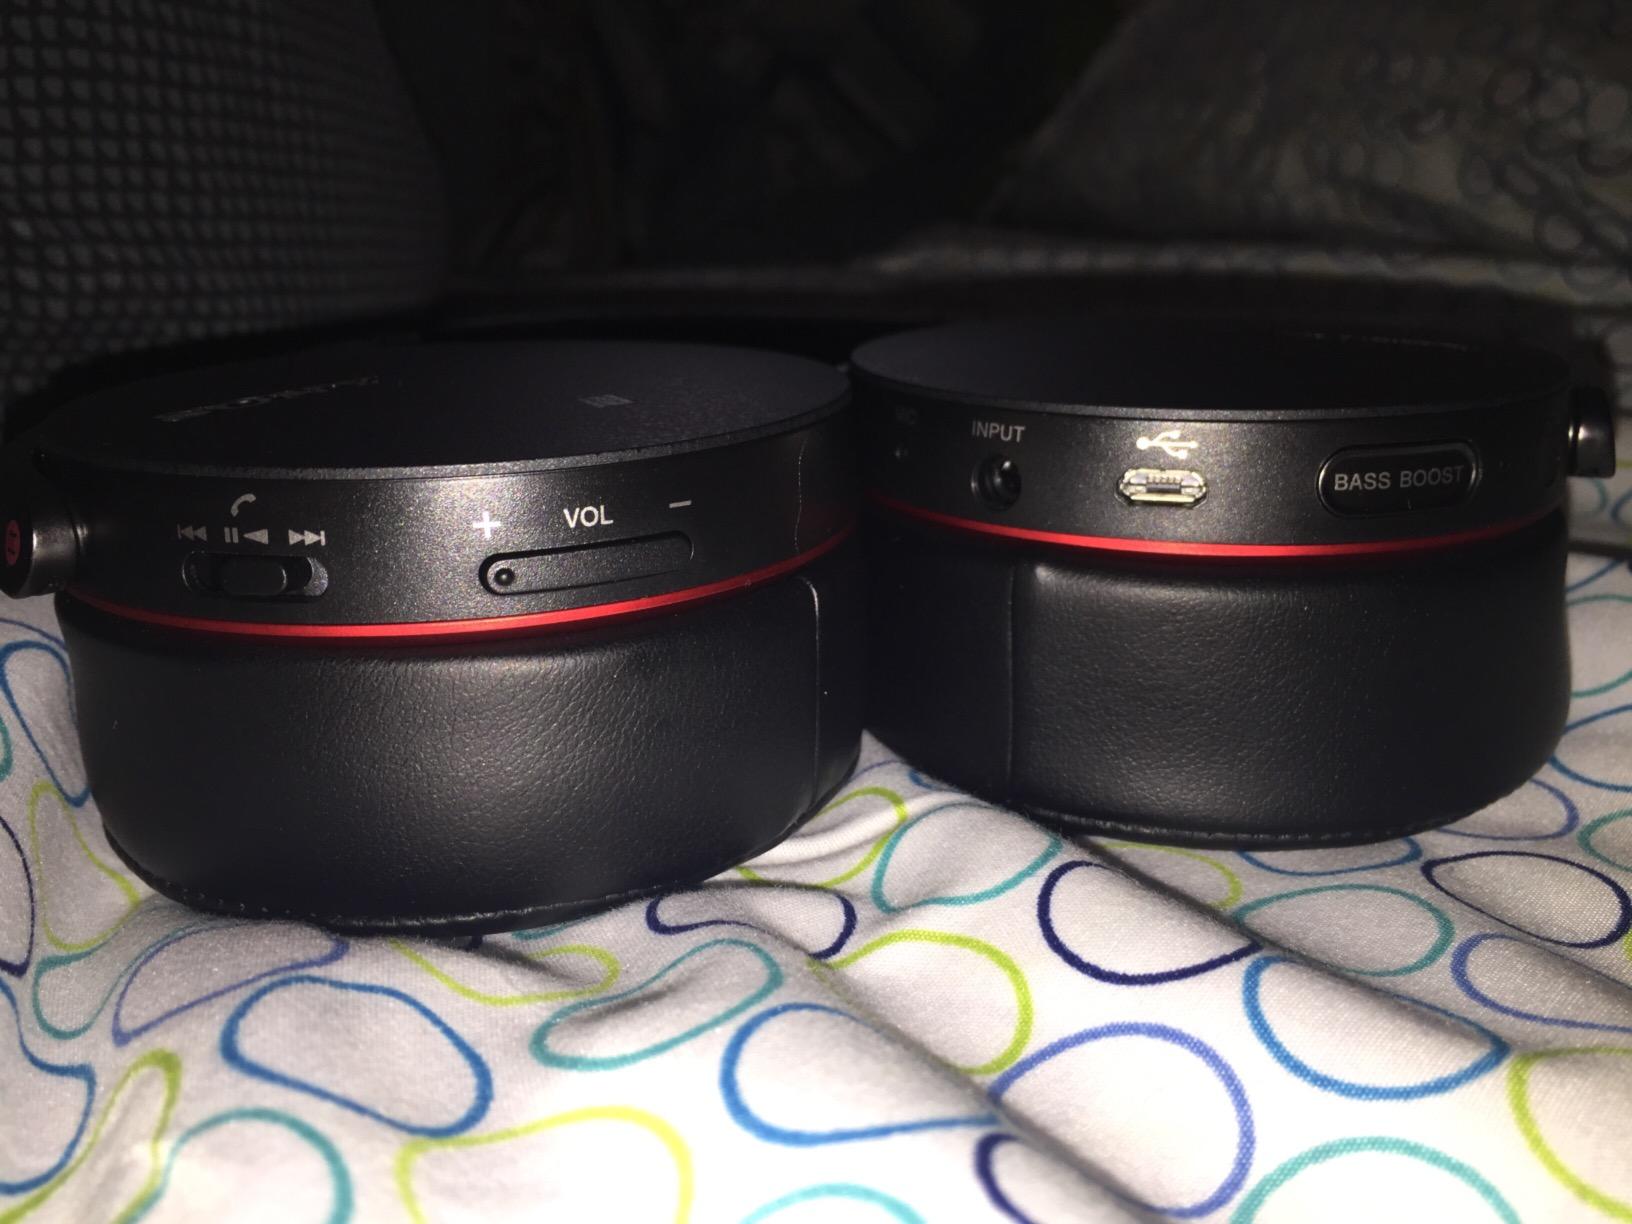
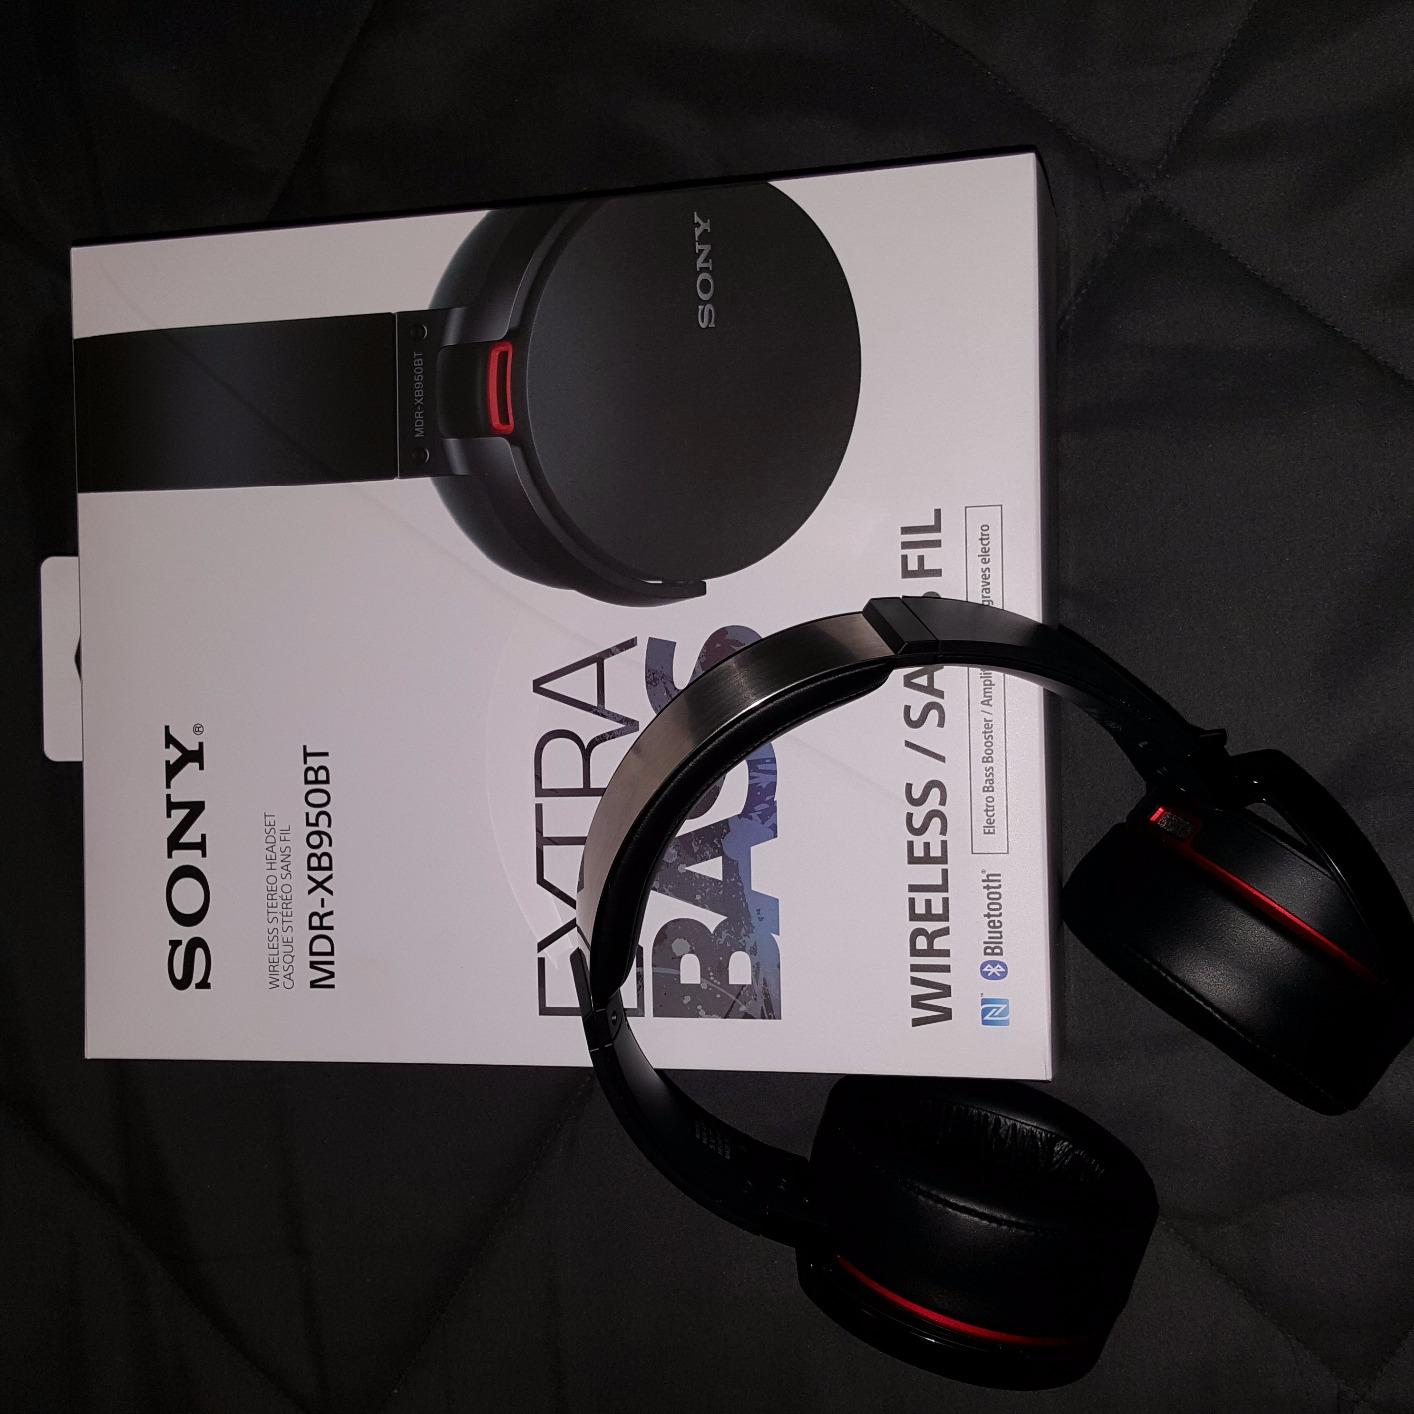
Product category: headphones
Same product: yes